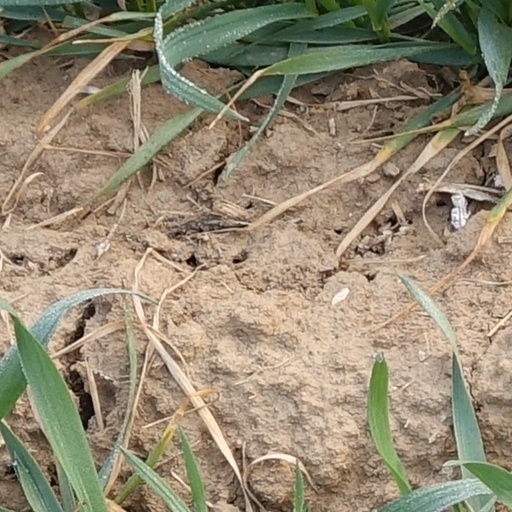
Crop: wheat